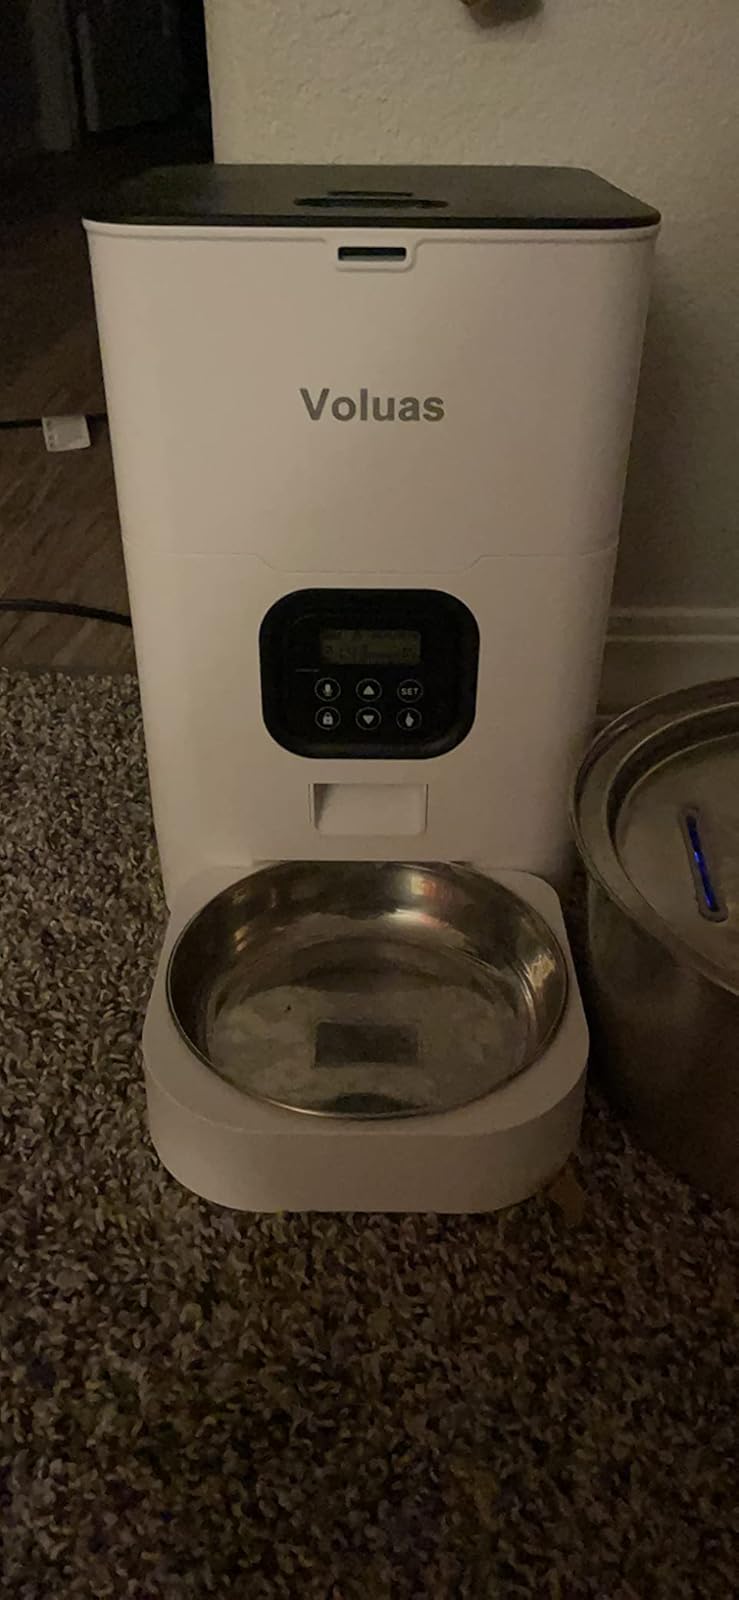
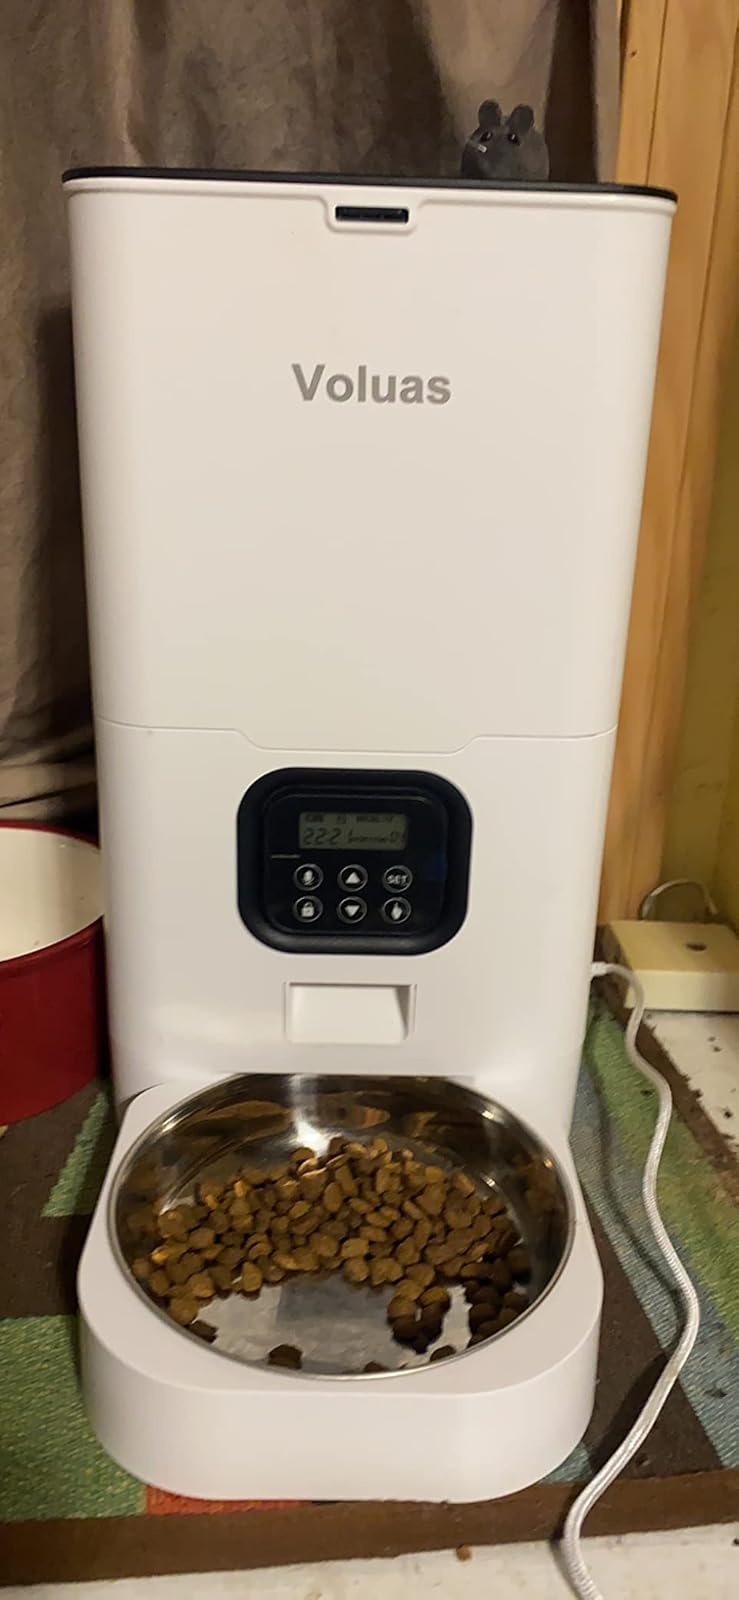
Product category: items_feeder
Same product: yes